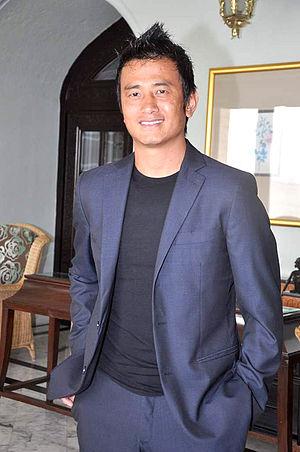
Baichung Bhutia ou en hindi भाईचुंग भुतिया est un joueur de football indien qui évoluait au poste d'attaquant.